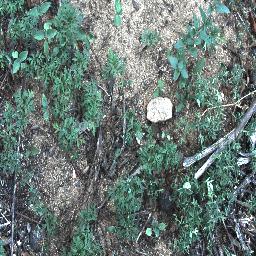
Label: negative